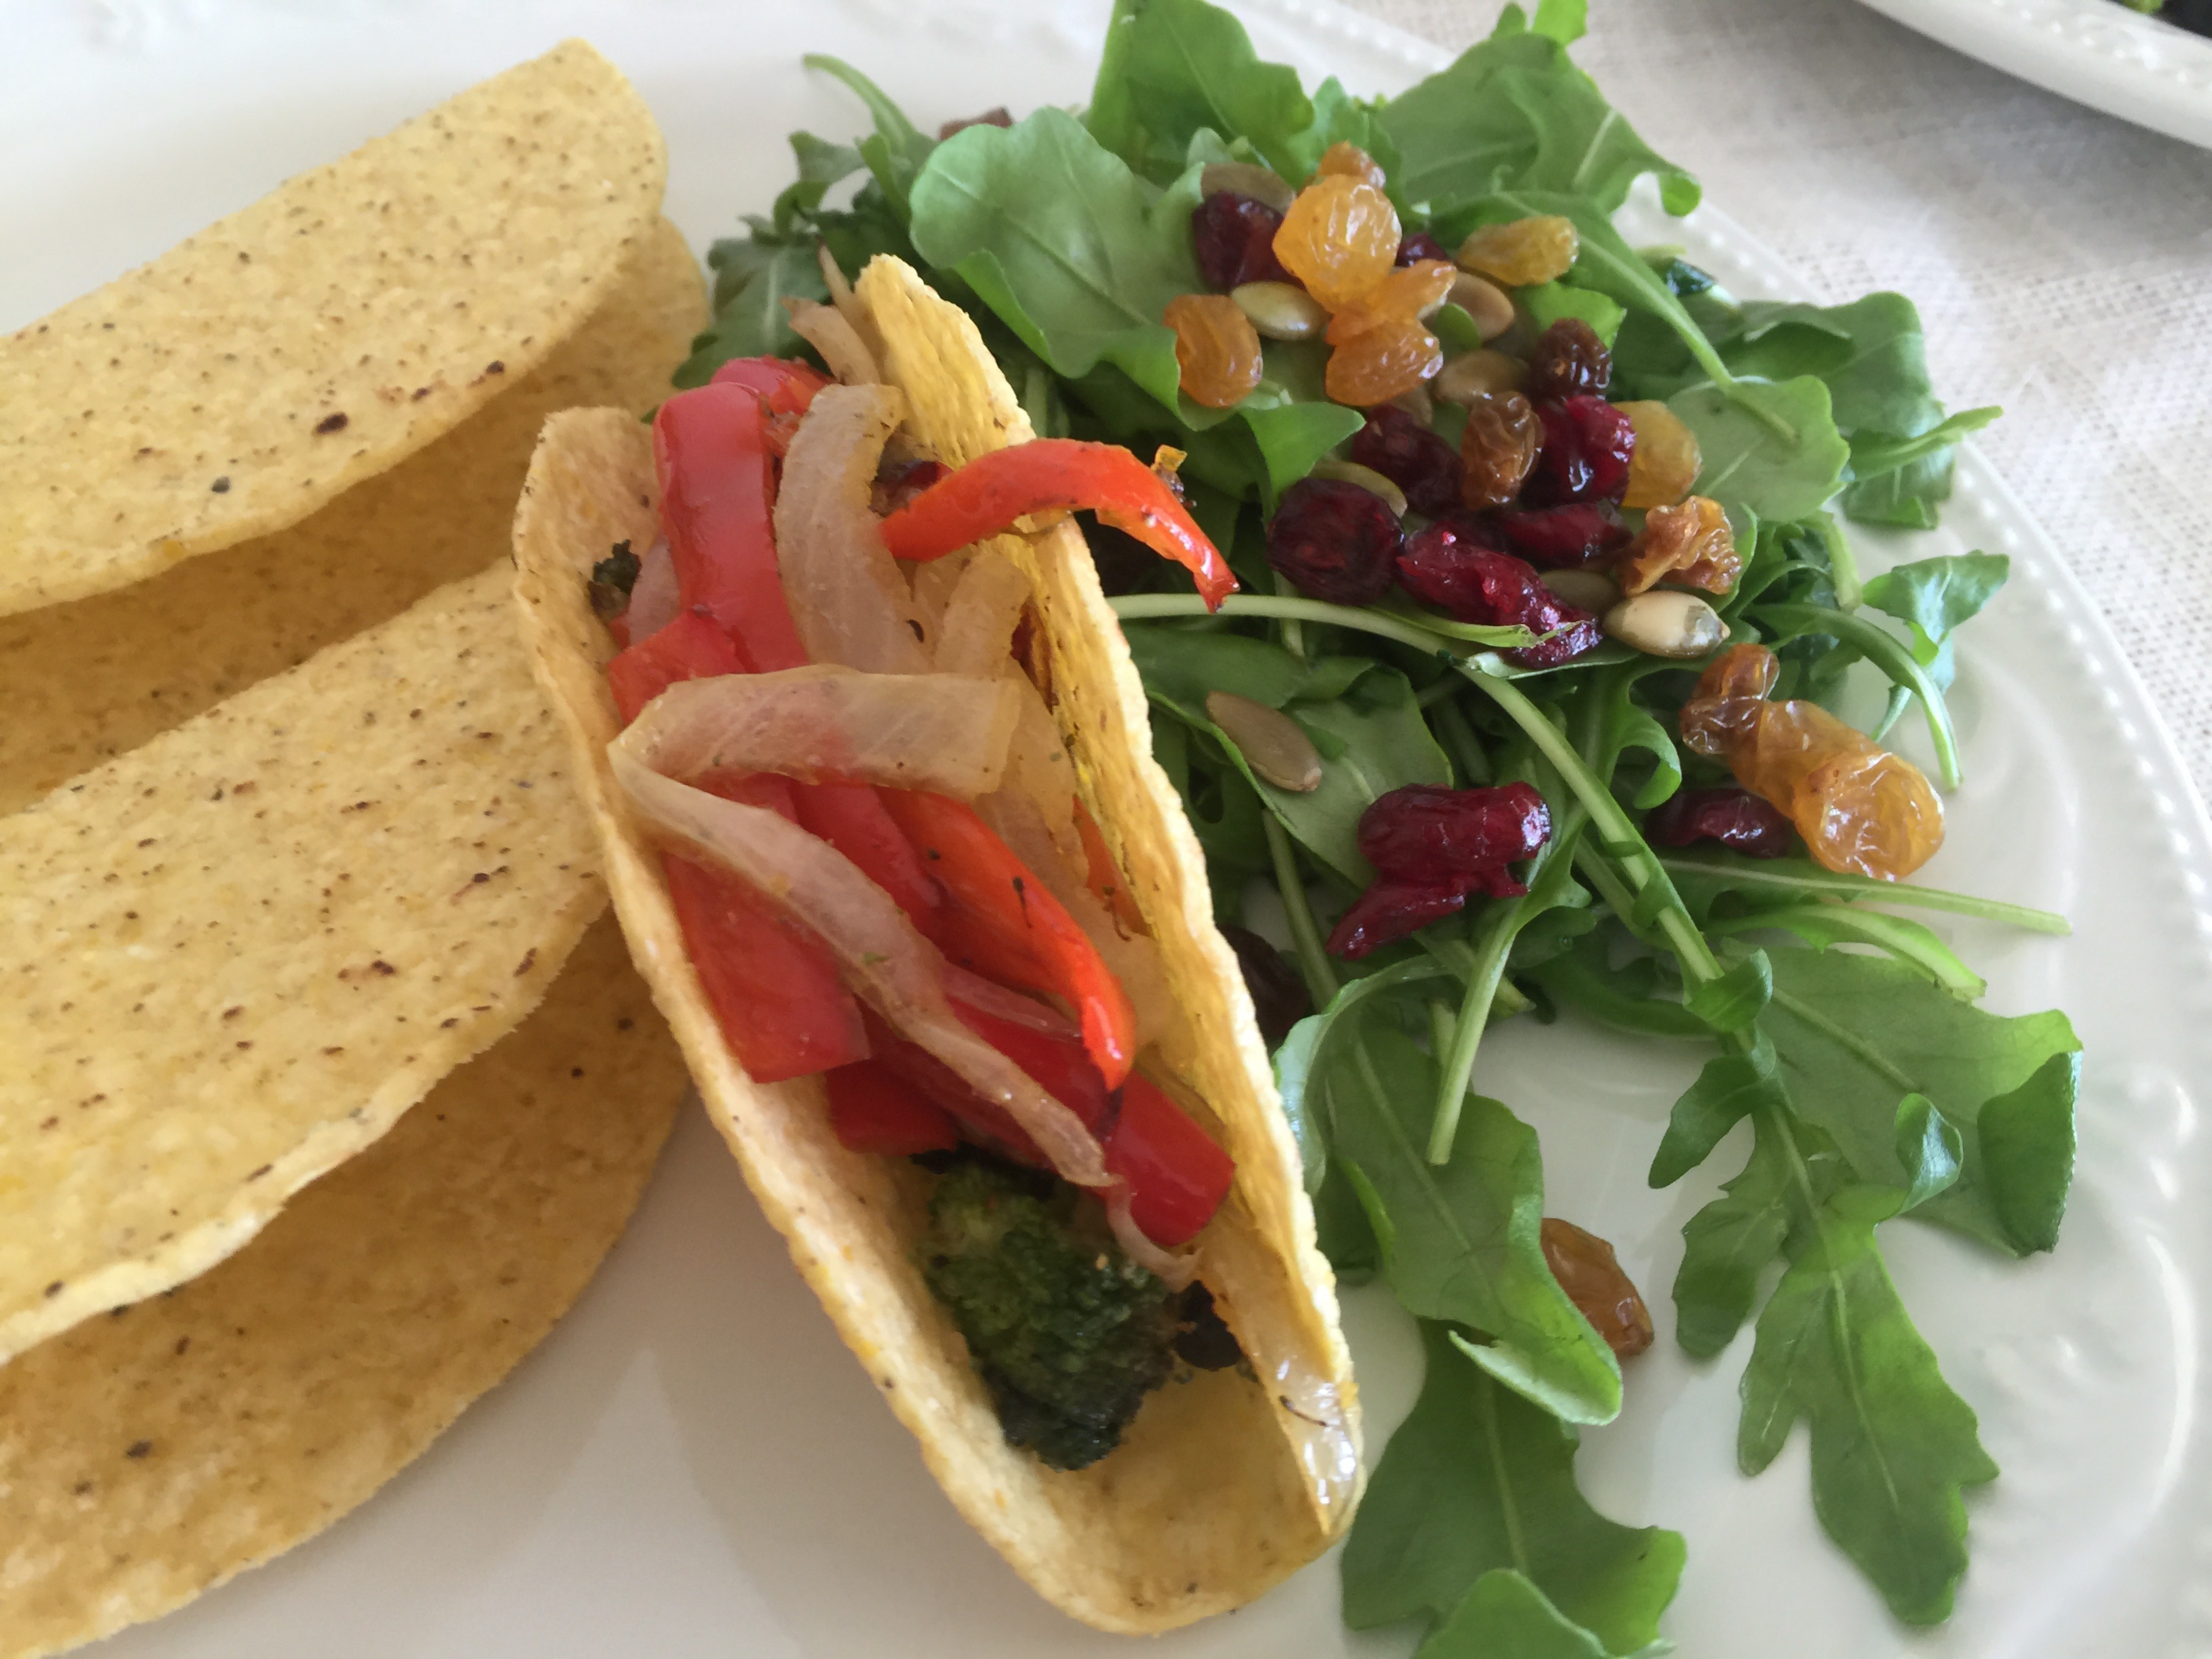
dish, meal, food, salad, produce, corn, plate, lunch, cuisine, delicious, onion, vegetables, spicy, tortilla, salsa, tacos, authentic, mexican, mexican food